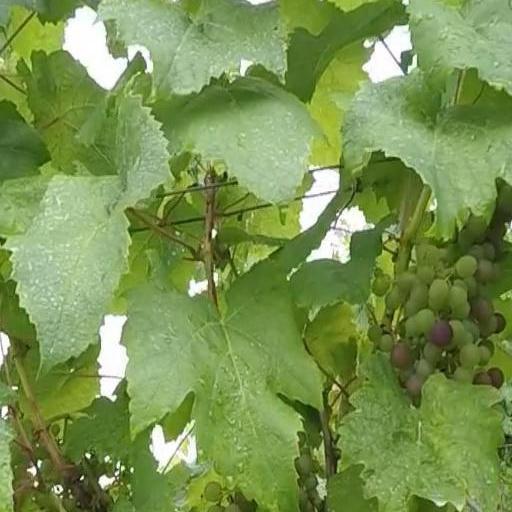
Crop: grape